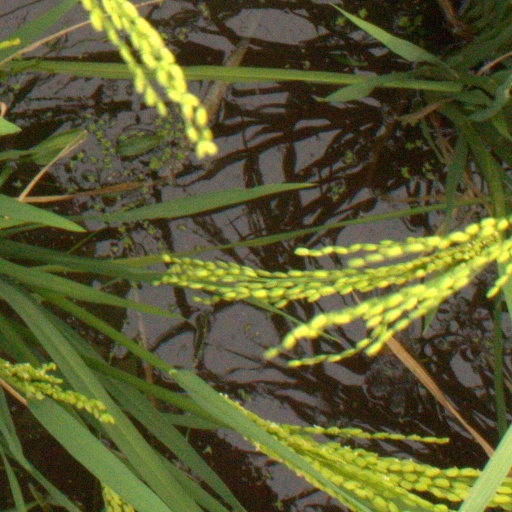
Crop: rice